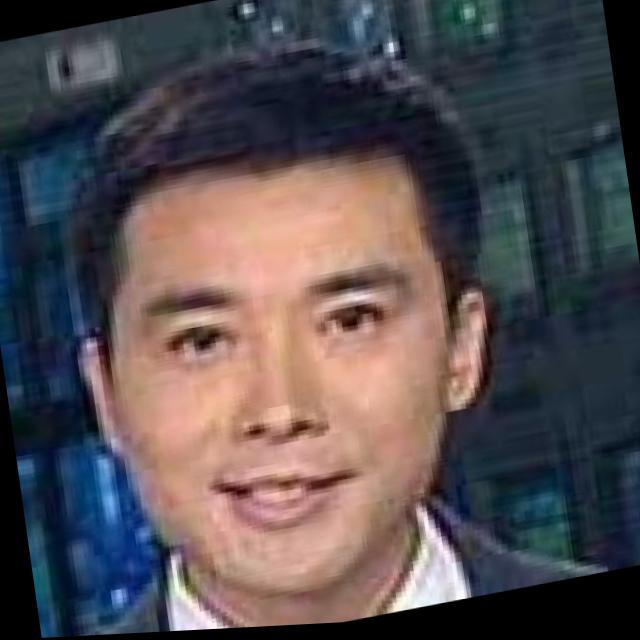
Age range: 21-44